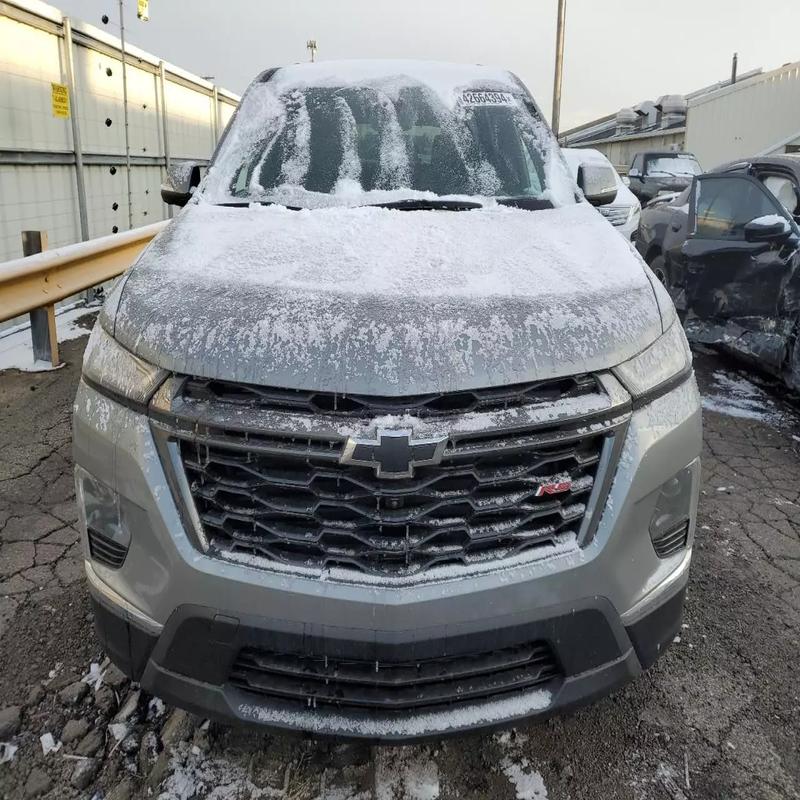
Aucun dommage détecté.
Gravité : aucun